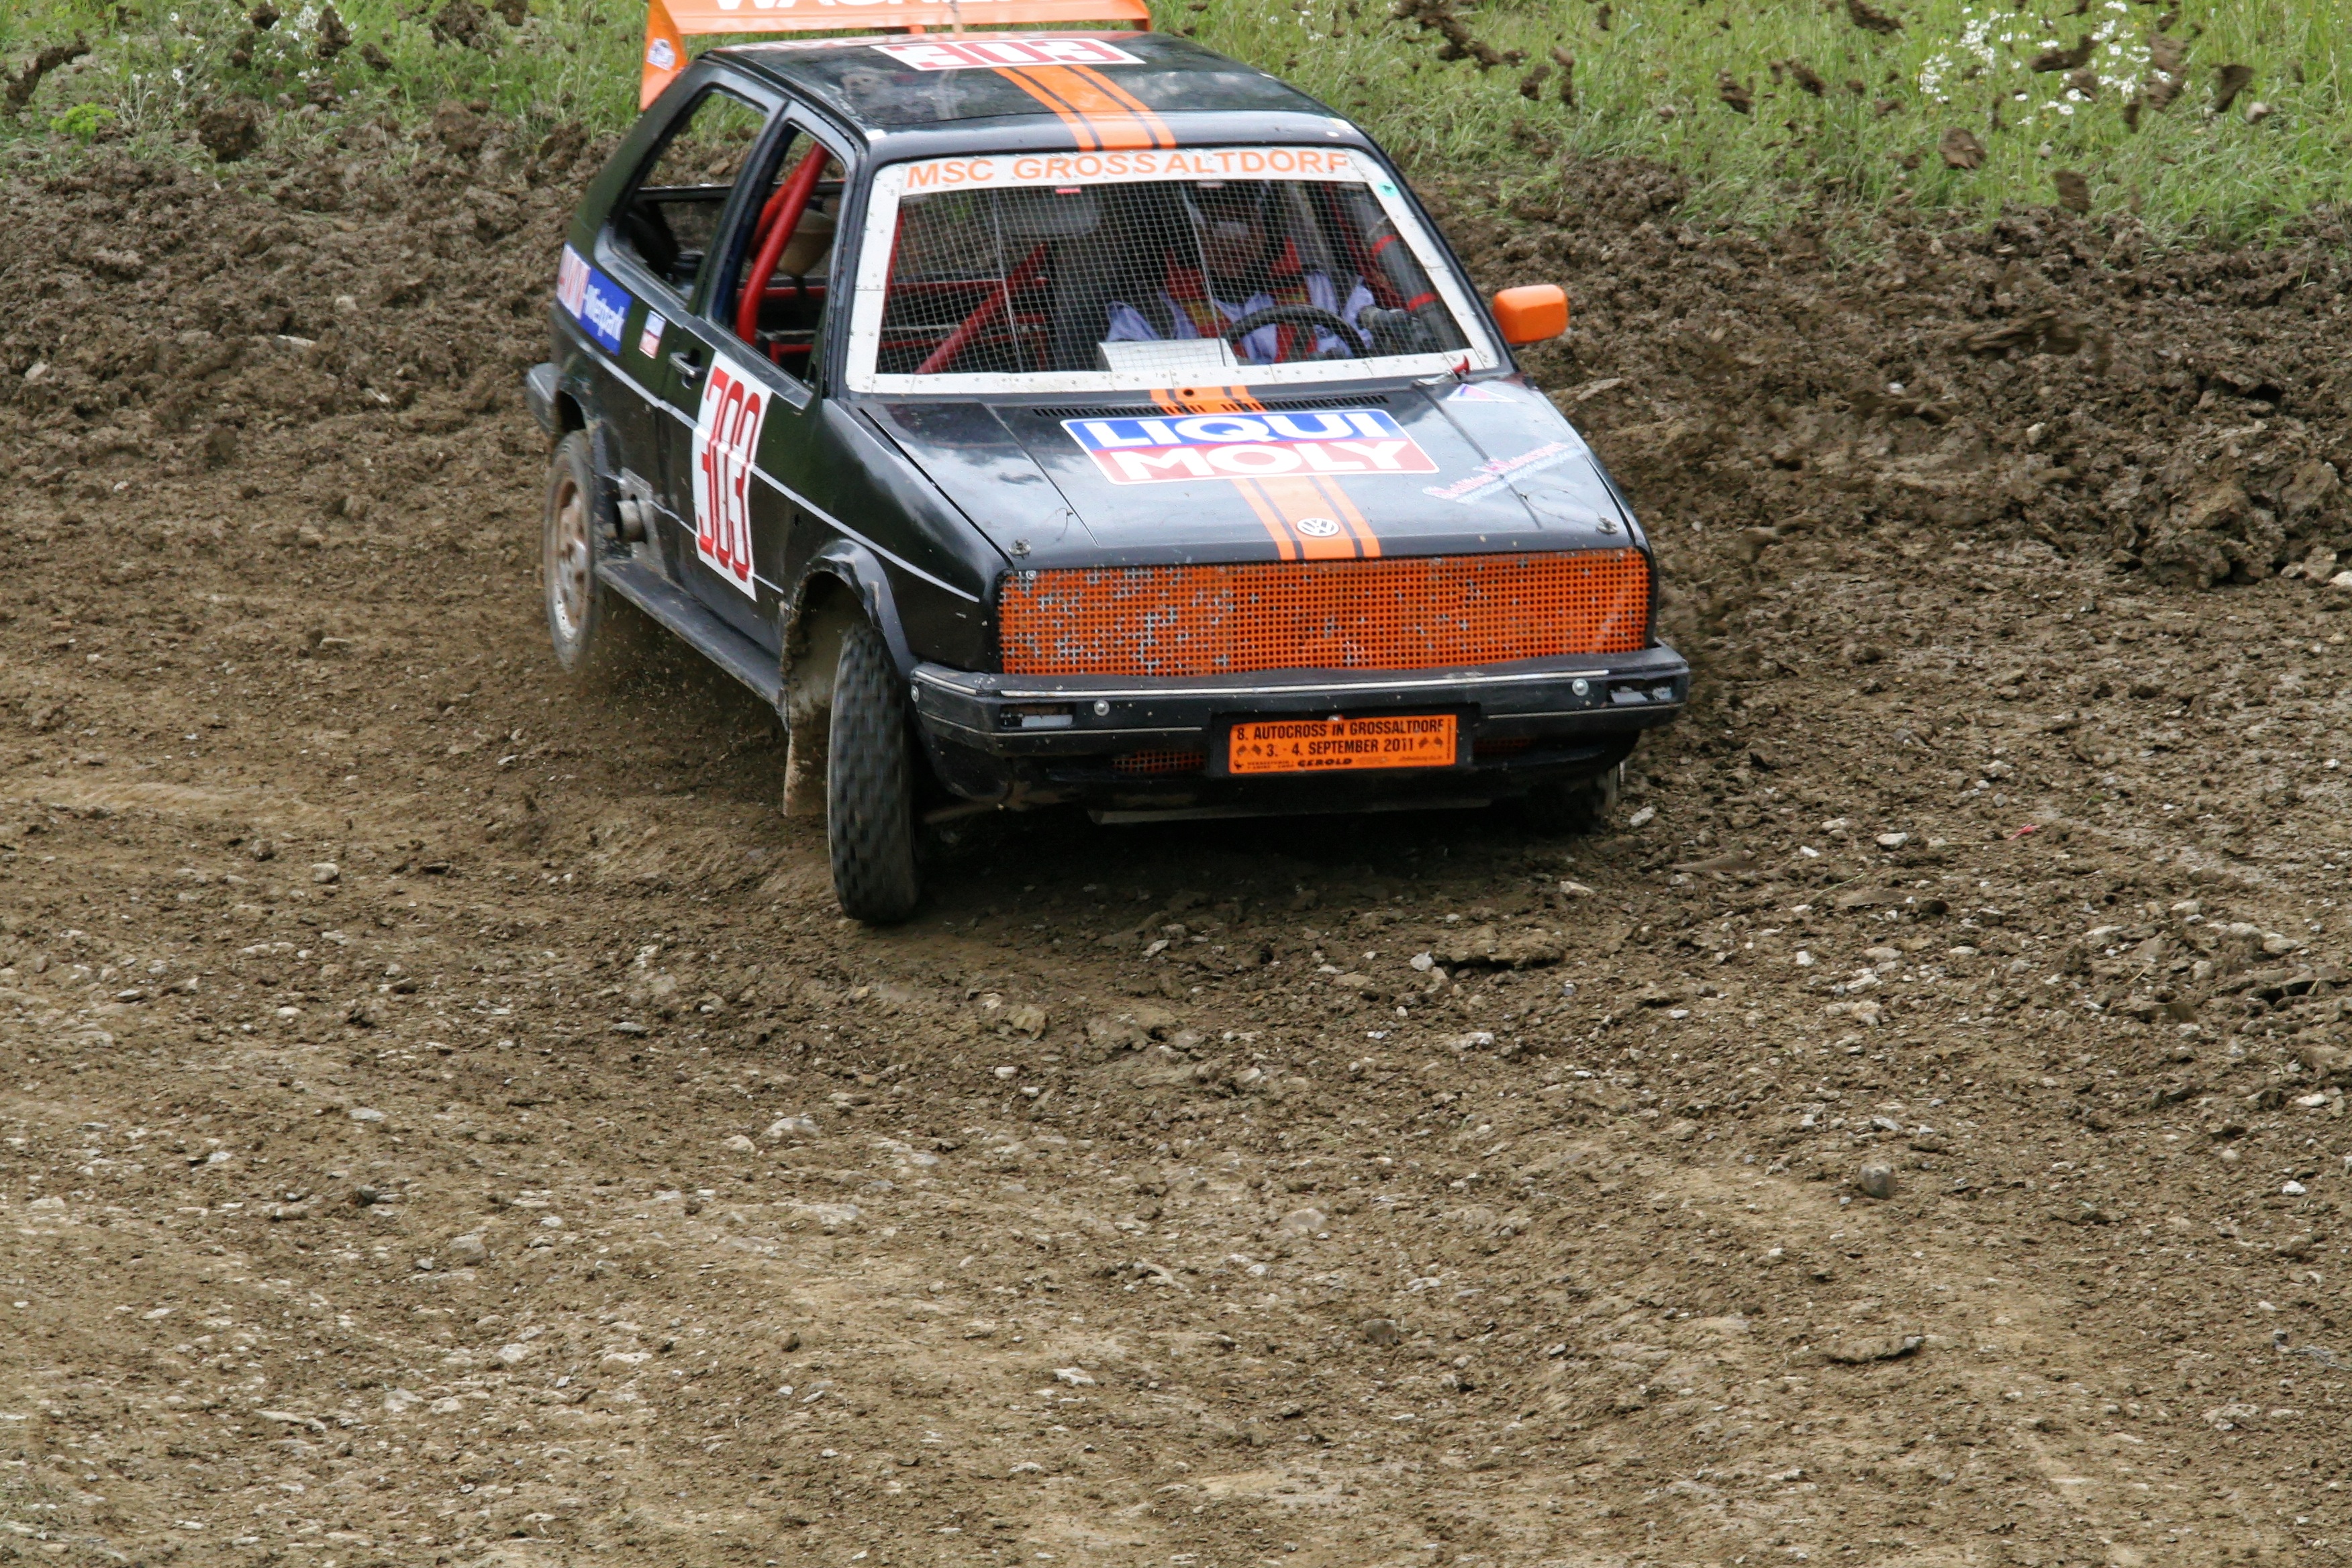
car, vw, volkswagen, vehicle, auto, speed, golf, automotive, race, sports, racing, sedan, rally, motorsport, racing car, car racing, land vehicle, auto racing, autocross, automobile make, off roading, compact sport utility vehicle, dirt track racing, rallying